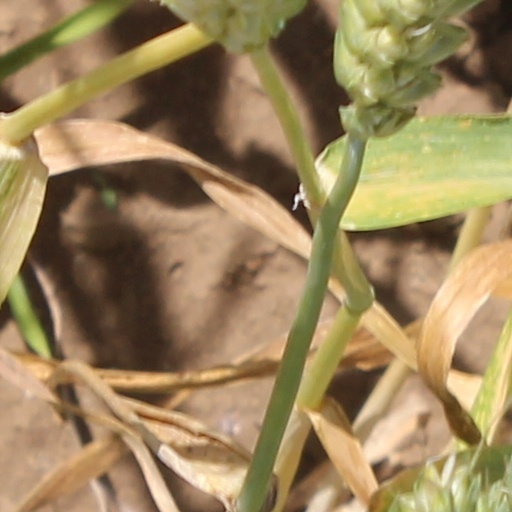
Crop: wheat